Hubert de Givenchy

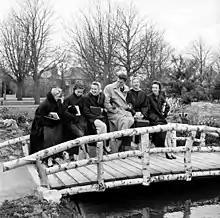
Hubert de Givenchy and models at International Flowershow Flora 1953 in the Netherlands

During the 1950s and early 1960s, he was considered one of the top couturiers. He debuted his prêt-à-porter collection in 1954, at which time his designs were considered to be both comfortably wearable, largely via a loosened fit, and well-shaped enough to have "hanger appeal". In 1955, he gained acclaim with an easy-fitting sweater style, a sleek, open-sided pump, and diminutive millinery. His most prophetic 1955 contribution was the shift dress, which he would alter in 1957 to produce the fuller but tapering "sack/sac dress," also called the chemise dress, soon copied by Christian Dior for his 1957 Fuseau/Spindle line. The same year, he felt confident enough with his stature to present his collections weeks after almost all other designers showed theirs, requiring a second trip to Paris for the press. He created the iconic 'balloon coat' and the 'baby doll' dress in 1958, making innovative contributions to the geometric seaming and experimental construction becoming prevalent at the time. His princess line of 1959 was also very influential. In 1969, a men's line was created.